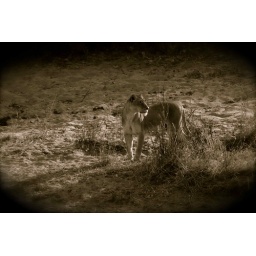
A lioness roaming a river bed with her pride in Makalali Private Game Reserve